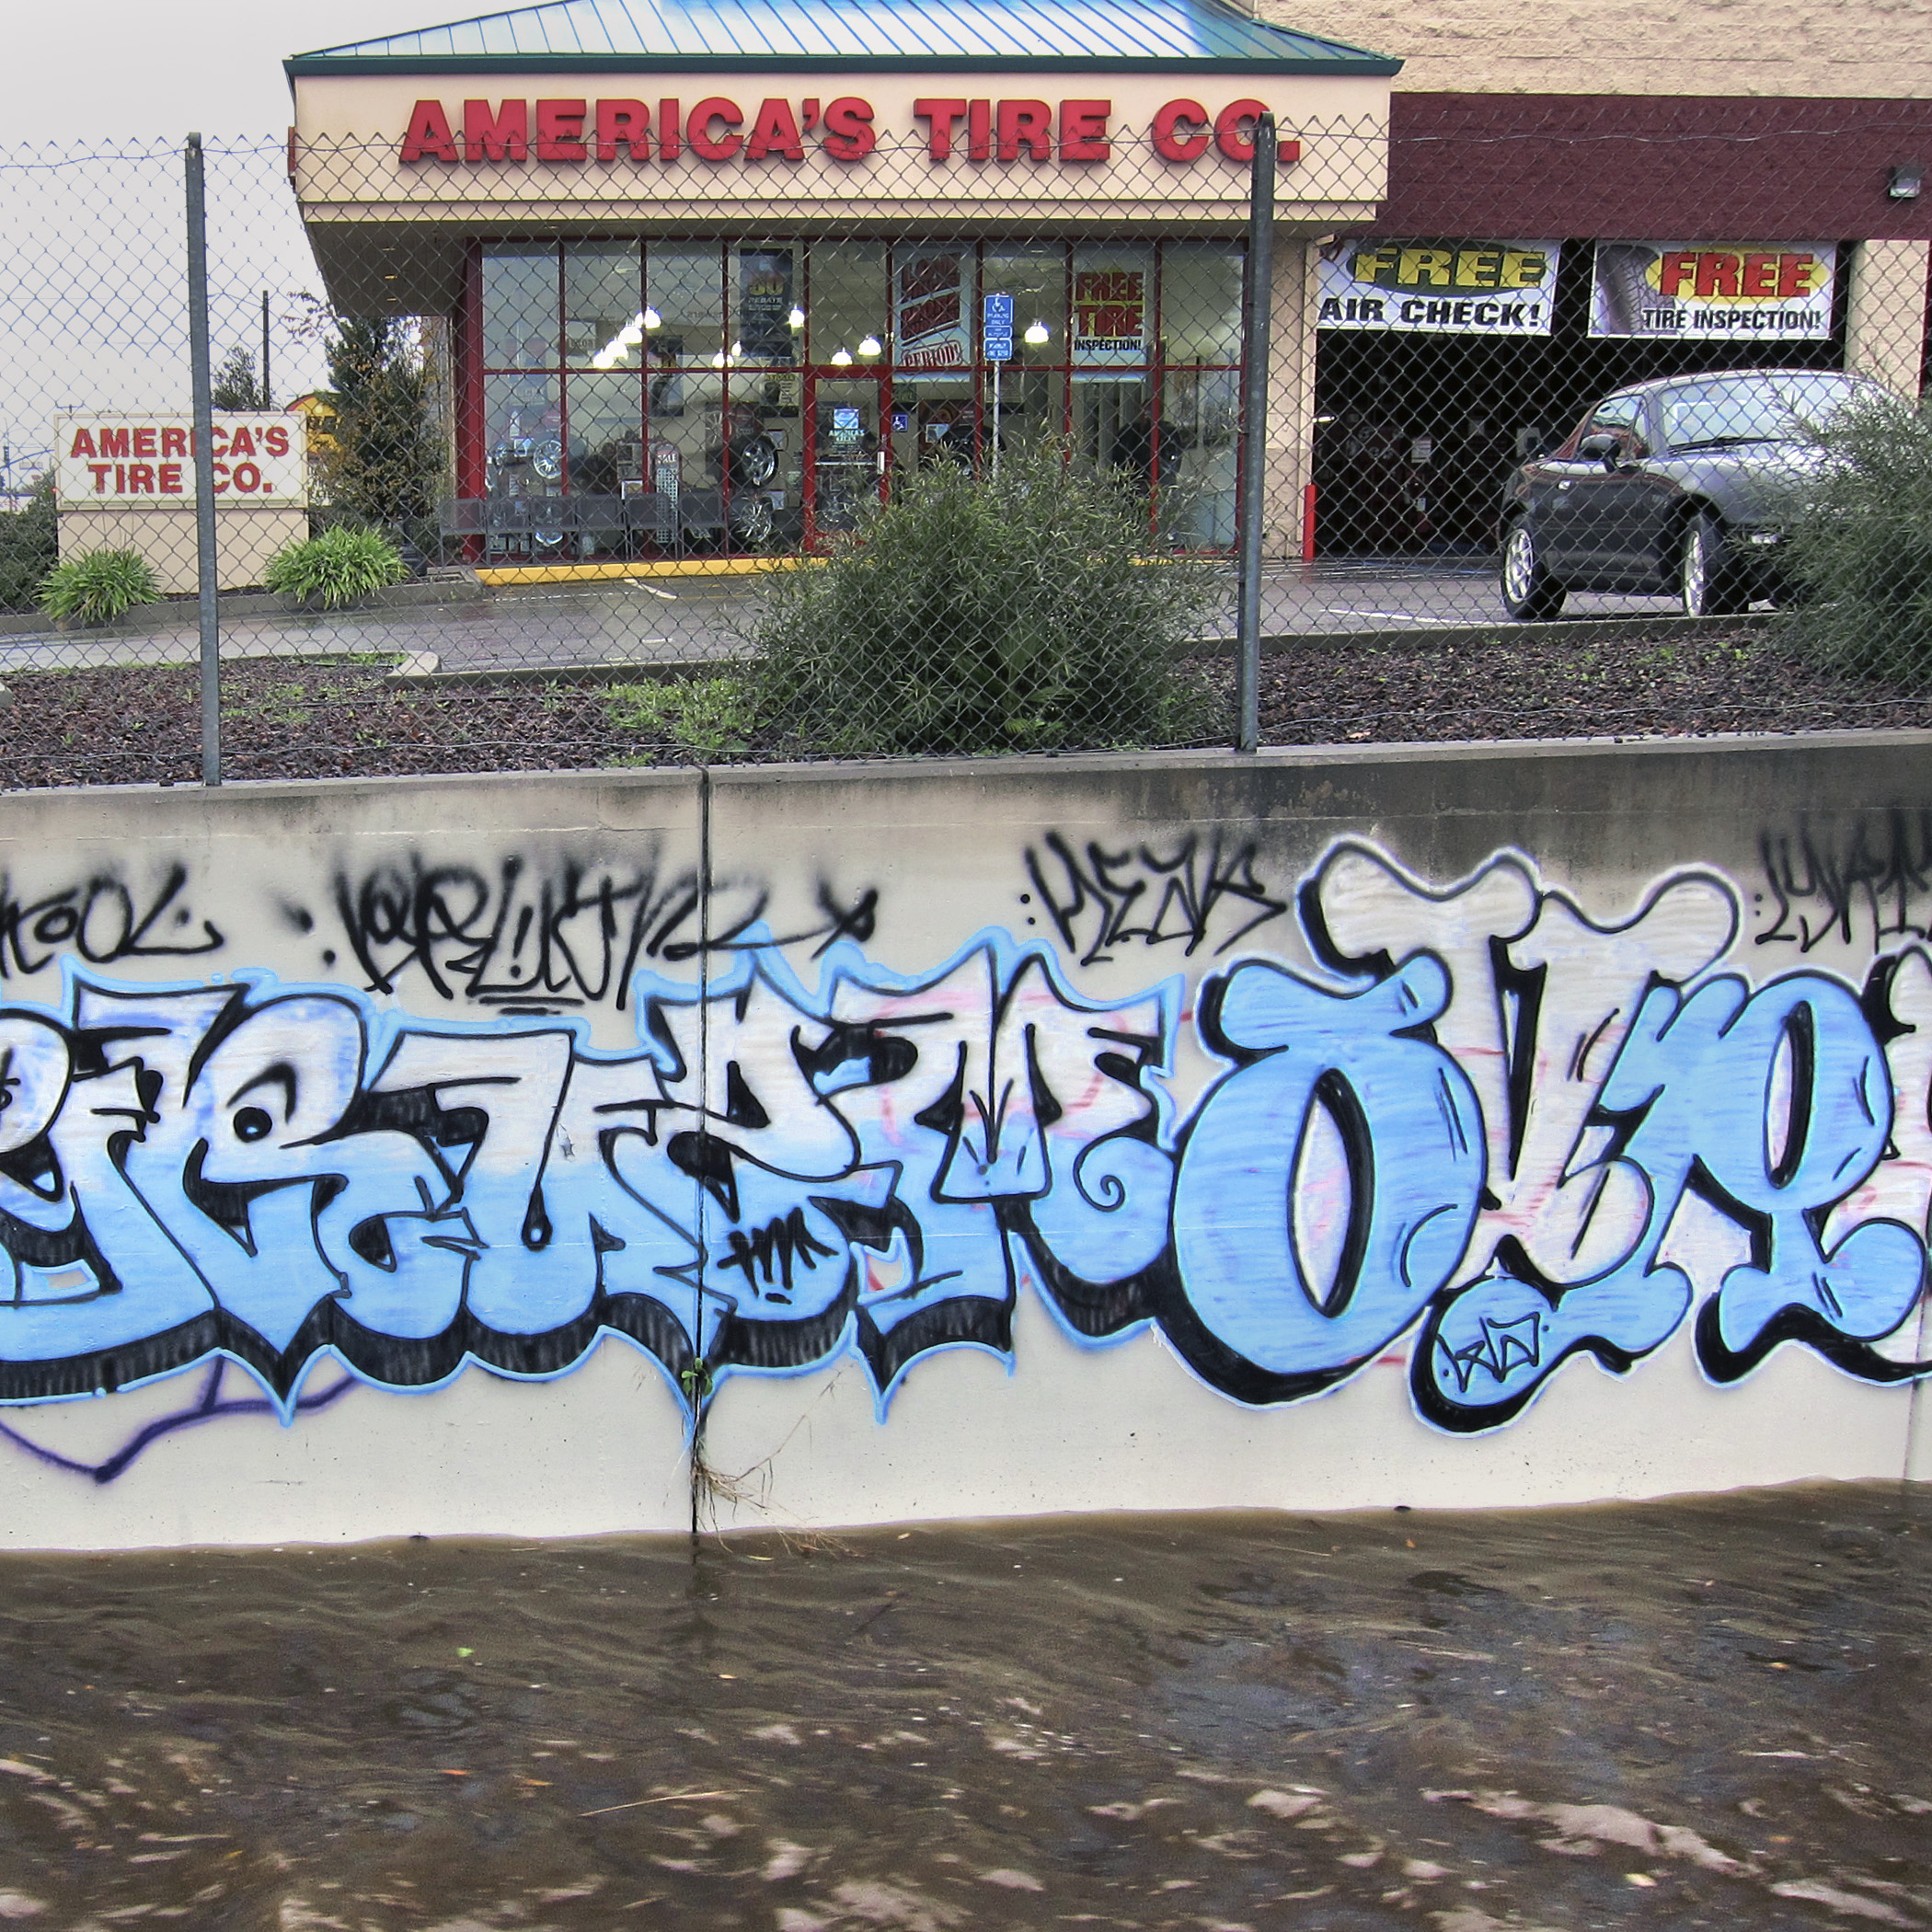
graffiti, art, miata, tags, sacramento, mx5, arden, calilfornia, americastire, chickenranchslough, urban area